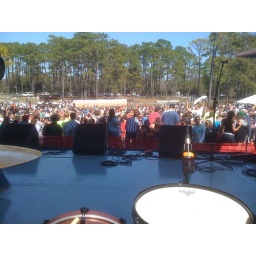
Best seat in the house